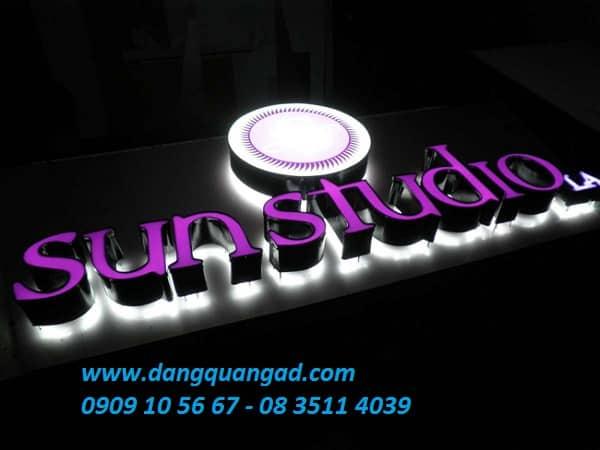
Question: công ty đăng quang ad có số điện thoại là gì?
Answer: công ty có số điện thoại là 0909105667 hoặc 0835114039